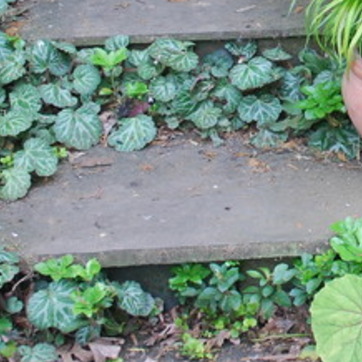
Material: stone